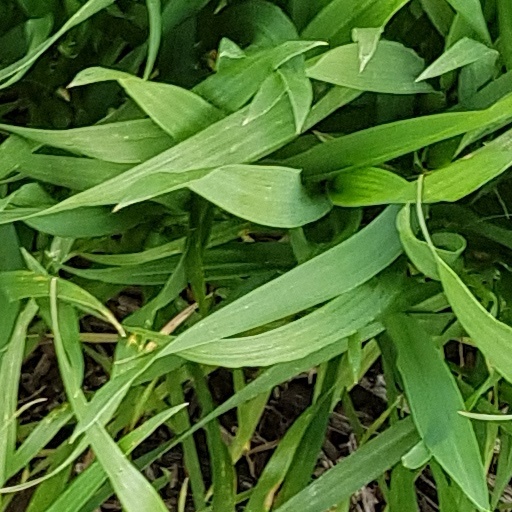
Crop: wheat